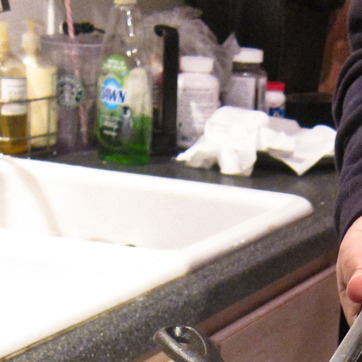
Material: ceramic